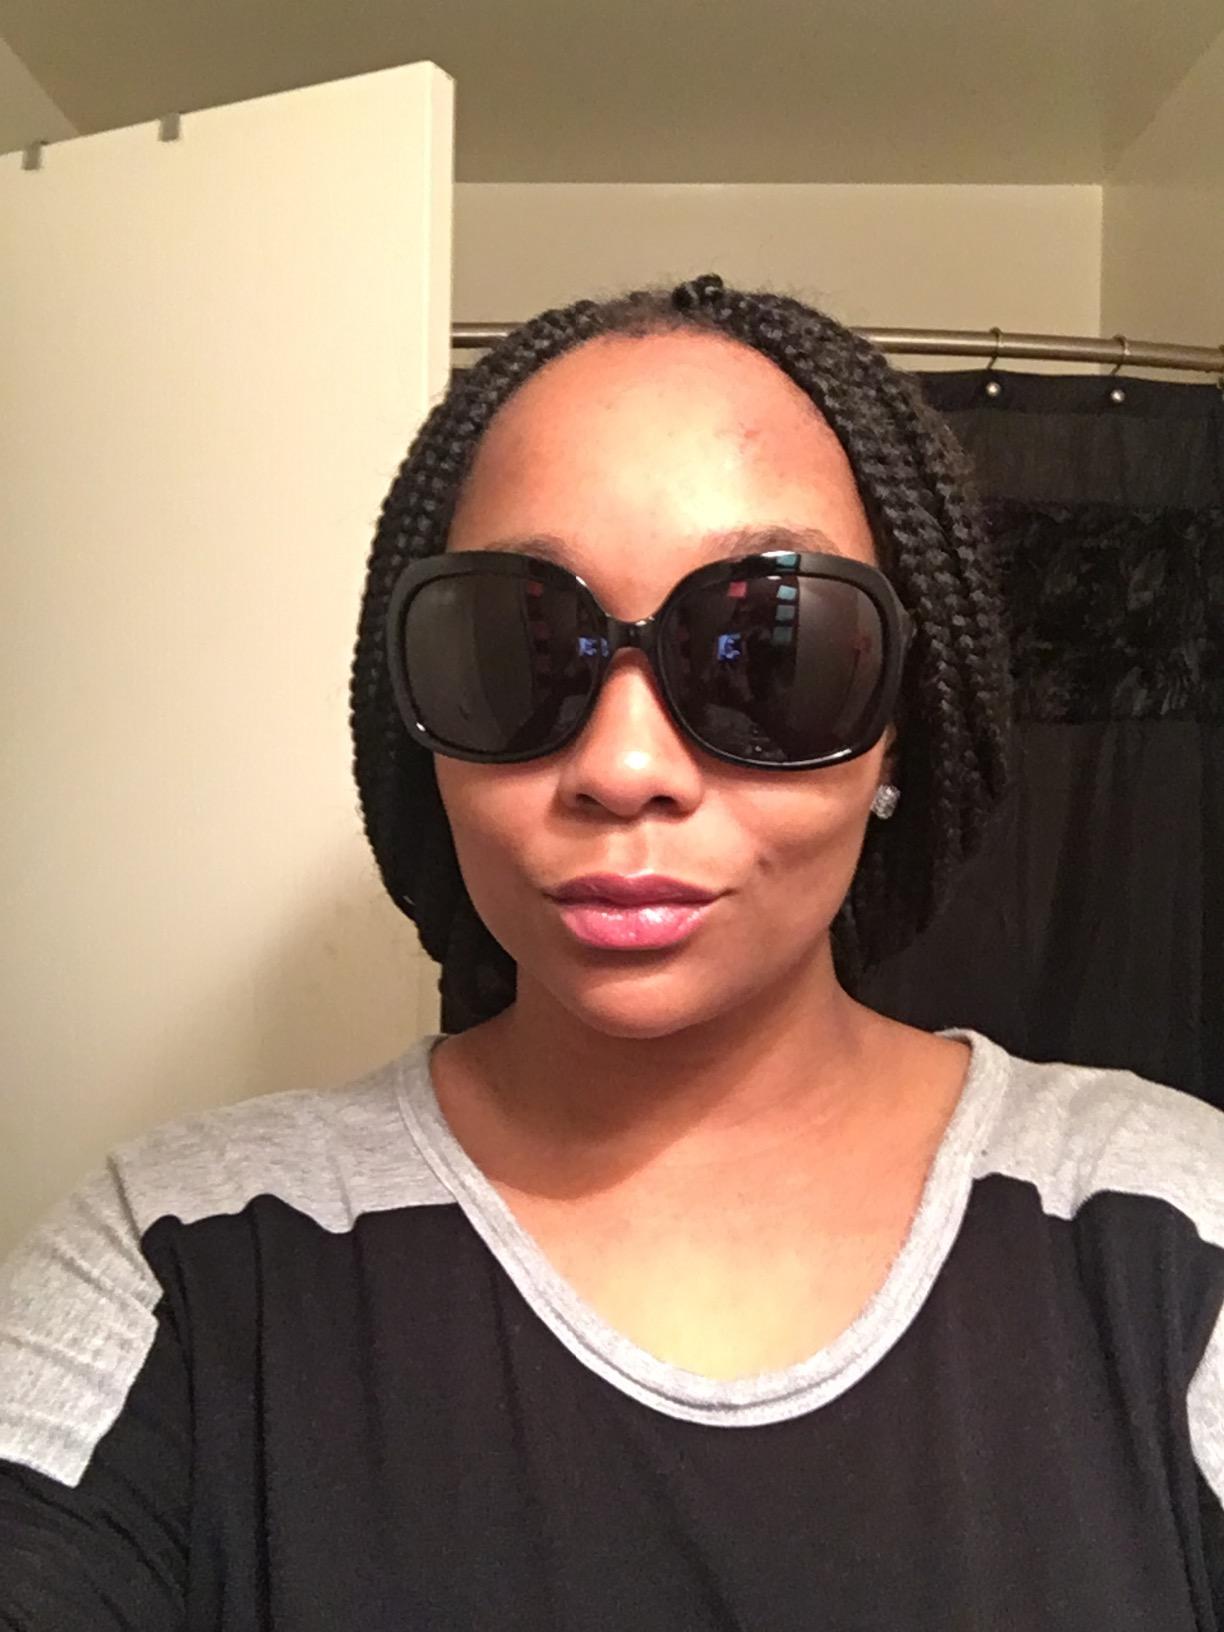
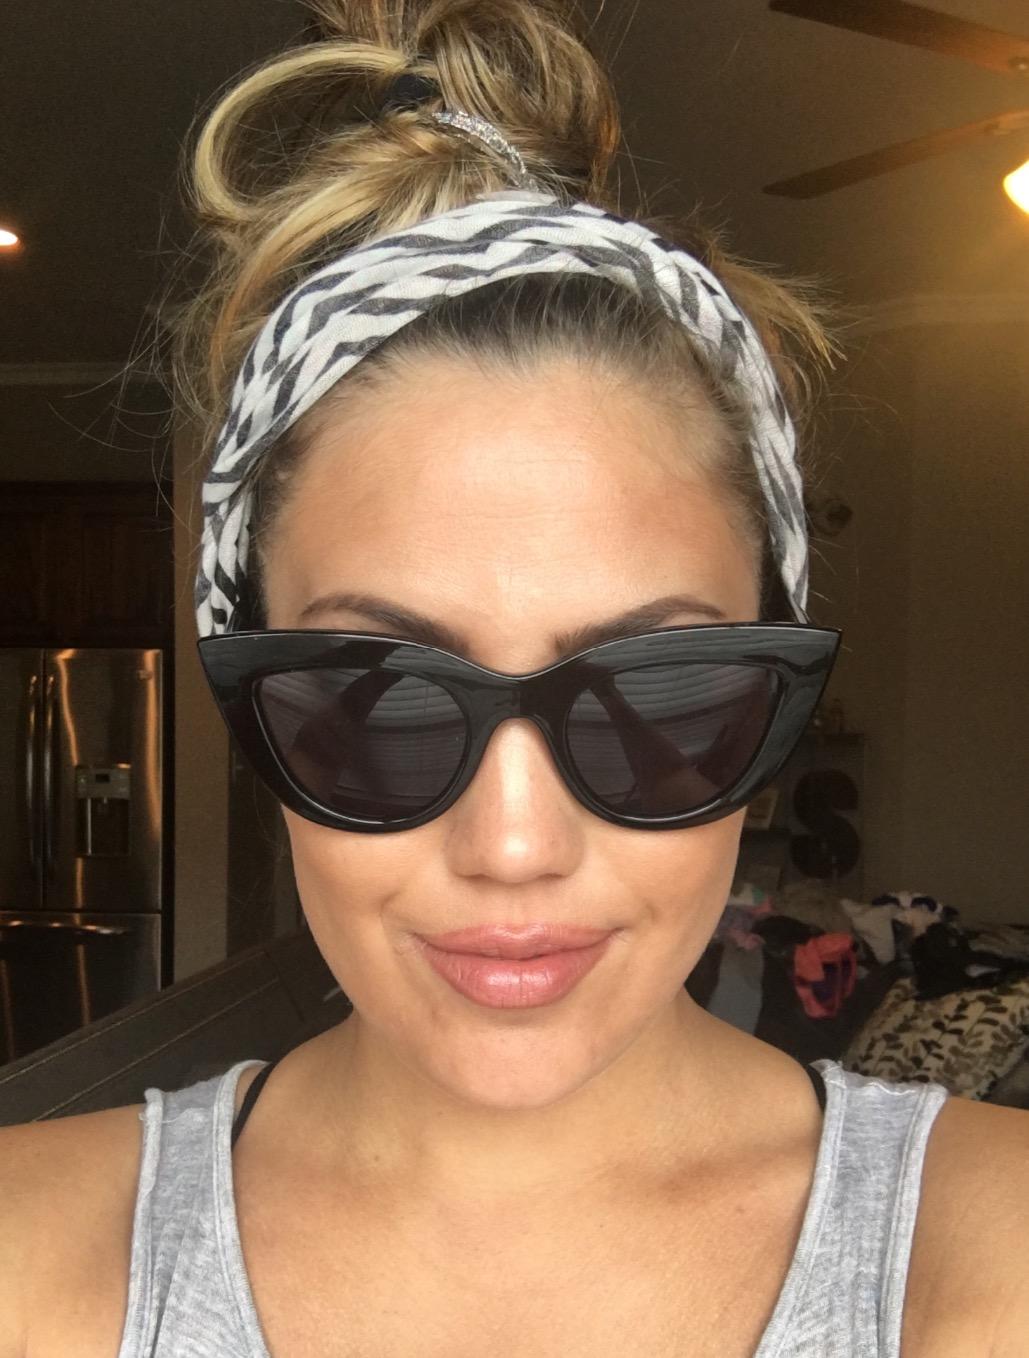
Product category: accessories_sunglasses
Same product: no